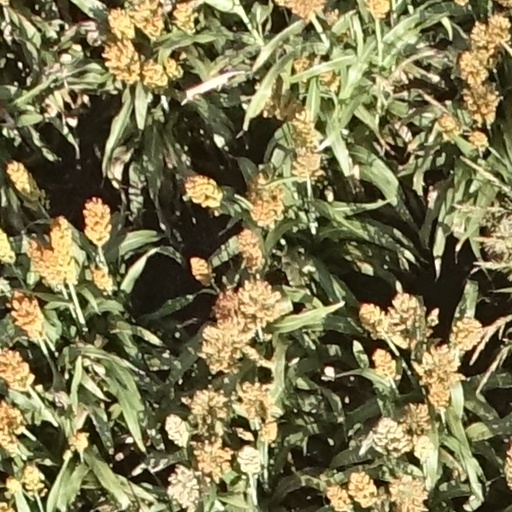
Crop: sorghum